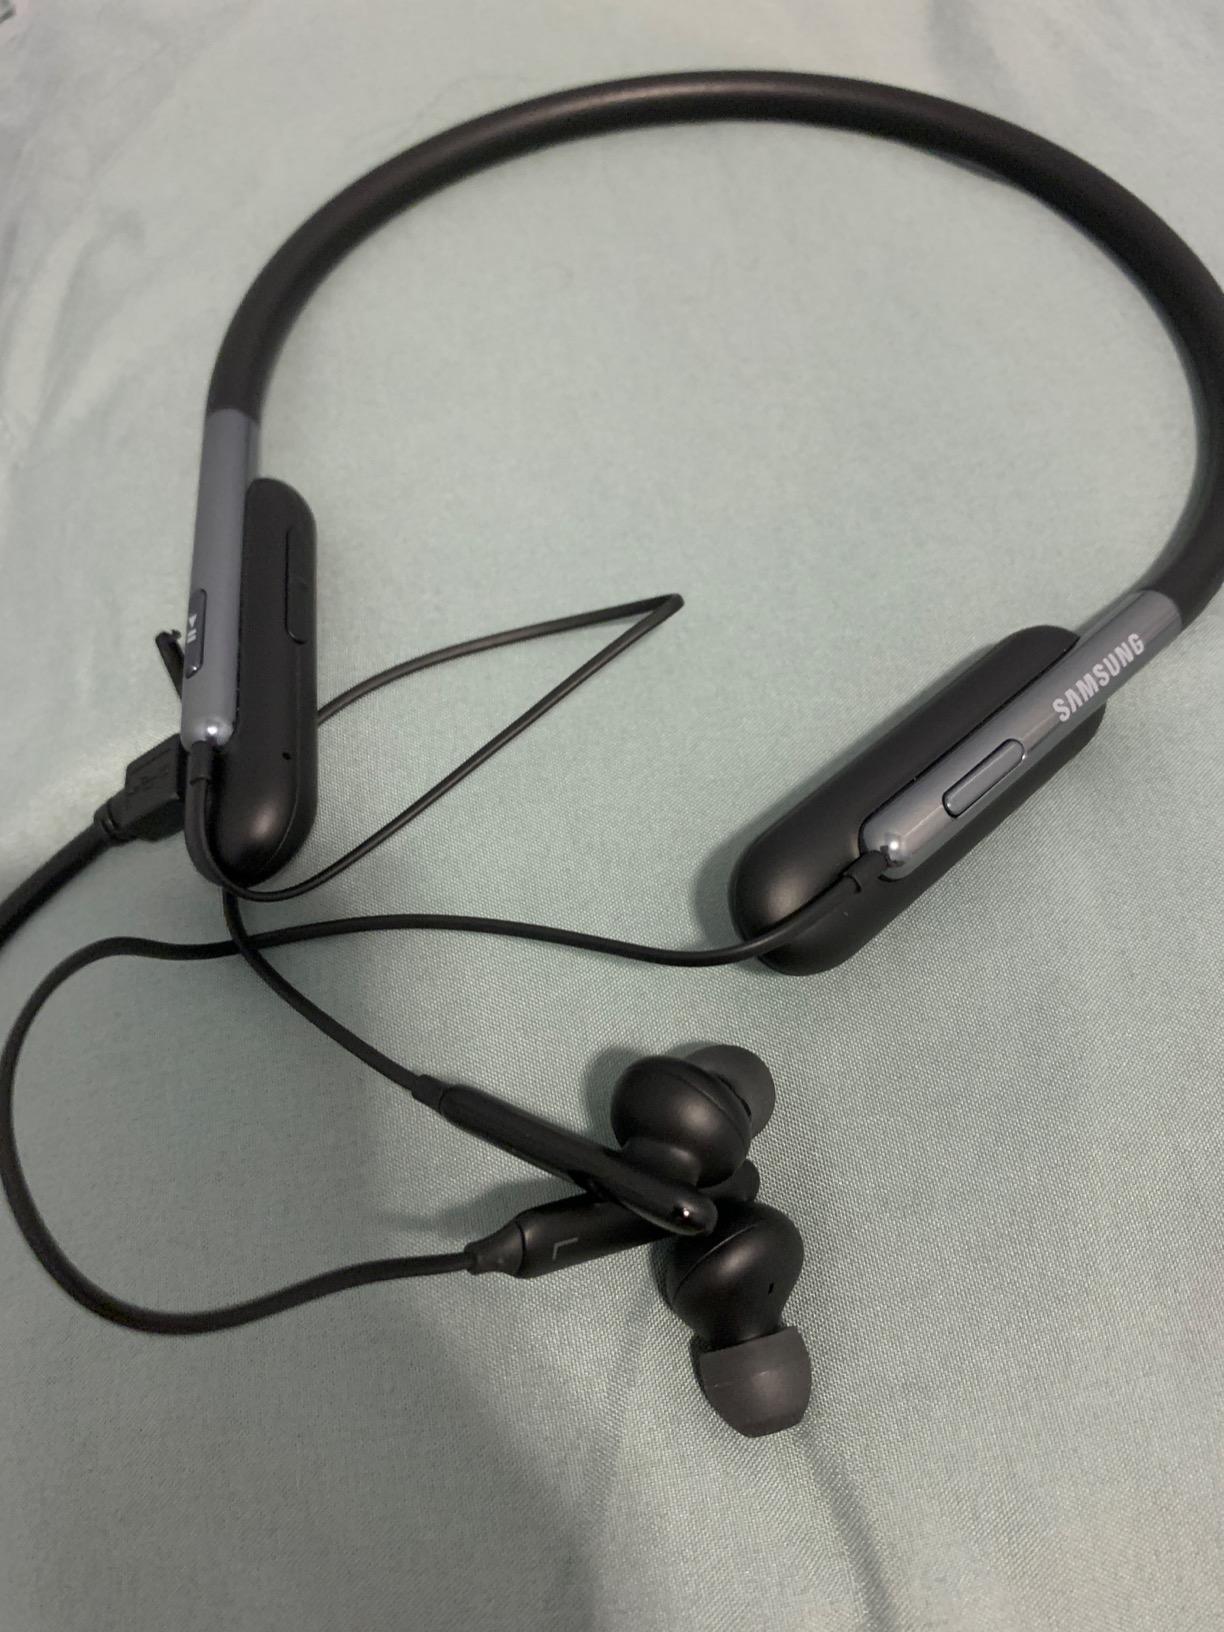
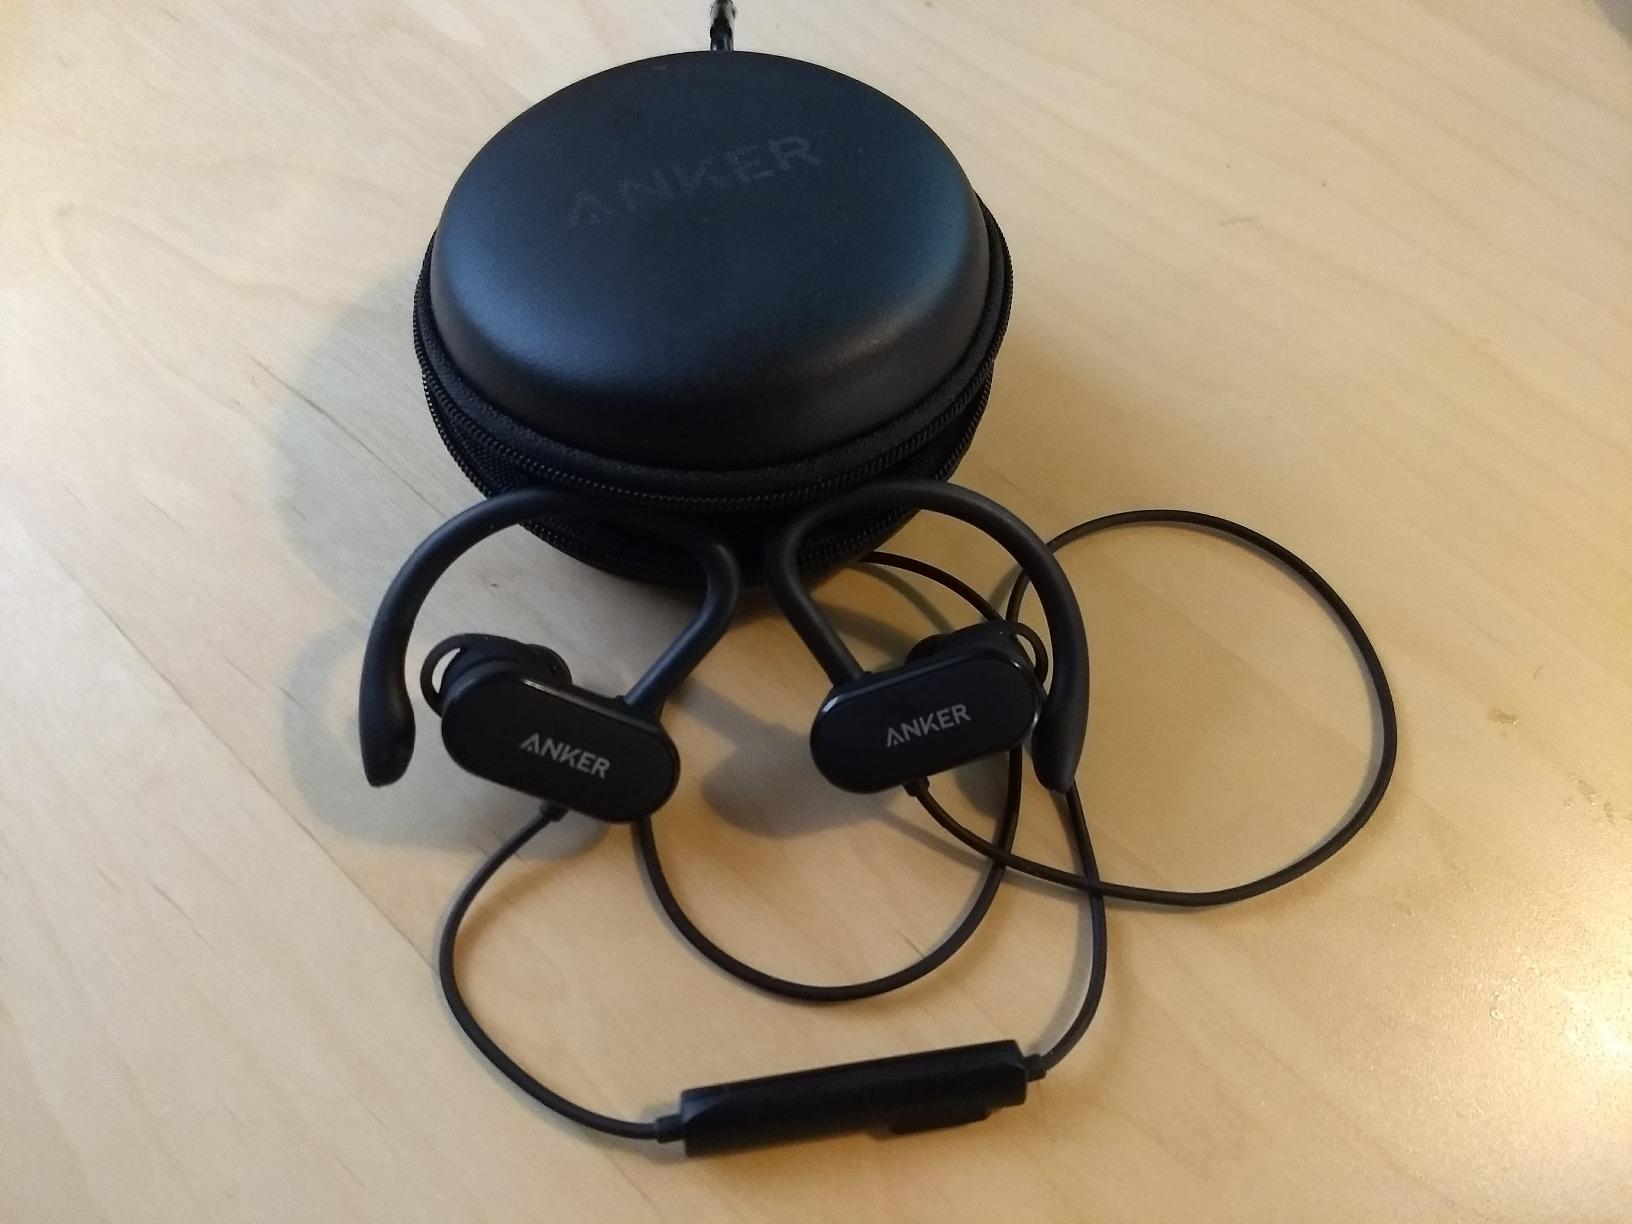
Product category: headphones
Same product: no